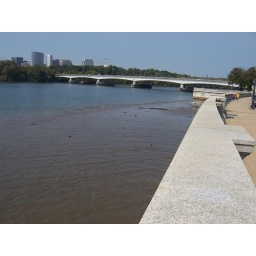
Washington DC beach - near Lincoln Memorial; don't usually see the water level this low